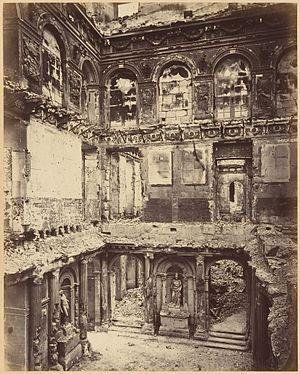
Palais des Tuileries, Salle des maréchaux, http://gallica.bnf.fr/ark:/12148/btv1b8433354d/f32.zoom